Honda Accord

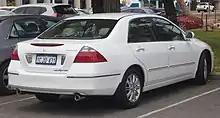
Honda Accord (North America and Asia Pacific)

Honda of Japan produced three high-performance models of the Accord for the Japanese domestic market referred to as the SiR, which was available for sale at "Honda Clio" dealerships in Japan. The sports car approach to the Accord SiR was aimed at aligning the Accord with the "Honda Verno" sports sedan that replaced the Vigor, called the Honda Saber a platform-mate shared with the Honda Inspire. The compact sedan role the Accord previously filled was now relegated to the Honda Rafaga and Ascot. The Accord SiR models came equipped with the Japan-spec 2.2-litre DOHC VTEC (H22A) 4-cylinder engine instead of the 2.2-litre SOHC VTEC (F22B1) 4-cylinder engine found in the EX. The Japan-spec H22A engine specs were at 6,800 rpm; peak torque at 5,500 rpm with a compression ratio of 10.6:1. The Japan-spec H22A engine was similar to the H22A1 engine found in the North American market used in the 1993-1996 Prelude VTEC.